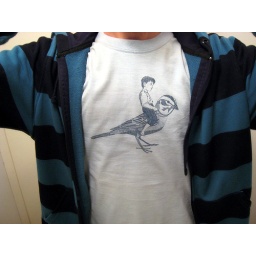
The boy on the bird in the mirror